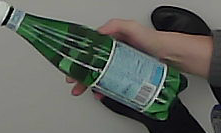
Product: sanpellegrino_water